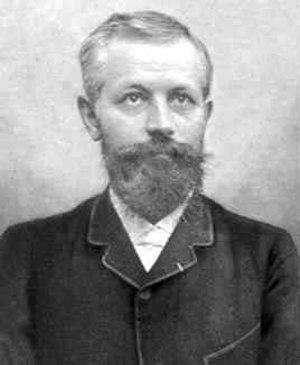
Paul Tannery est un historien des sciences français.
En mathématiques, l’algèbre géométrique regroupe des méthodes géométriques, utilisées par les Grecs de l'Antiquité, pour établir des résultats maintenant classés dans la branche mathématique appelée algèbre. Ces techniques permettent la mise en évidence des propriétés élémentaires de la multiplication, d’effectuer des calculs comme la somme des premiers nombres entiers, ou impairs. Elles permettent d’établir des résultats comme des identités remarquables ou de résoudre une équation du second degré. L’algèbre géométrique fournit aussi des méthodes de résolution plus complexes, comme celles qui montrent l’existence de nombres irrationnels.
Jean de Beaugrand, né entre 1584 et 1588, mort à Paris le 22 décembre 1640, est un mathématicien français. Secrétaire royal, membre de l'académie de Mersenne, ami et correspondant de Hobbes, de Fermat et de Galilée, il défendit la mémoire de François Viète, dont il fut semble-t-il l'un des derniers élèves. Ennemi de Descartes, dont il dénonça les plagiats supposés, il soutint en 1636 que les graves ne pesaient rien au centre de la Terre. Pour cela, il reçut de Descartes le surnom méprisant de « géostaticien ». Secrétaire du roi et du trésor royal chargé de signer les privilèges d'édition, Jean de Beaugrand fut l'un des membres les plus influents de l'académie de Mersenne. Toutefois, en raison de ses polémiques et de ses démêlés avec Morin et Desargues, de sa désobligeante habitude de s'approprier les travaux des autres membres de l'académie, dont ceux de Fermat et de Roberval, la postérité a conservé de lui une image plutôt négative. De nombreux historiens l'ont confondu avec son père, maître écrivain de Louis XIII, dont il édita les œuvres. Aucun travail de gravure, ni d'écriture ne peut, a priori, le rattacher aux maîtres écrivains.